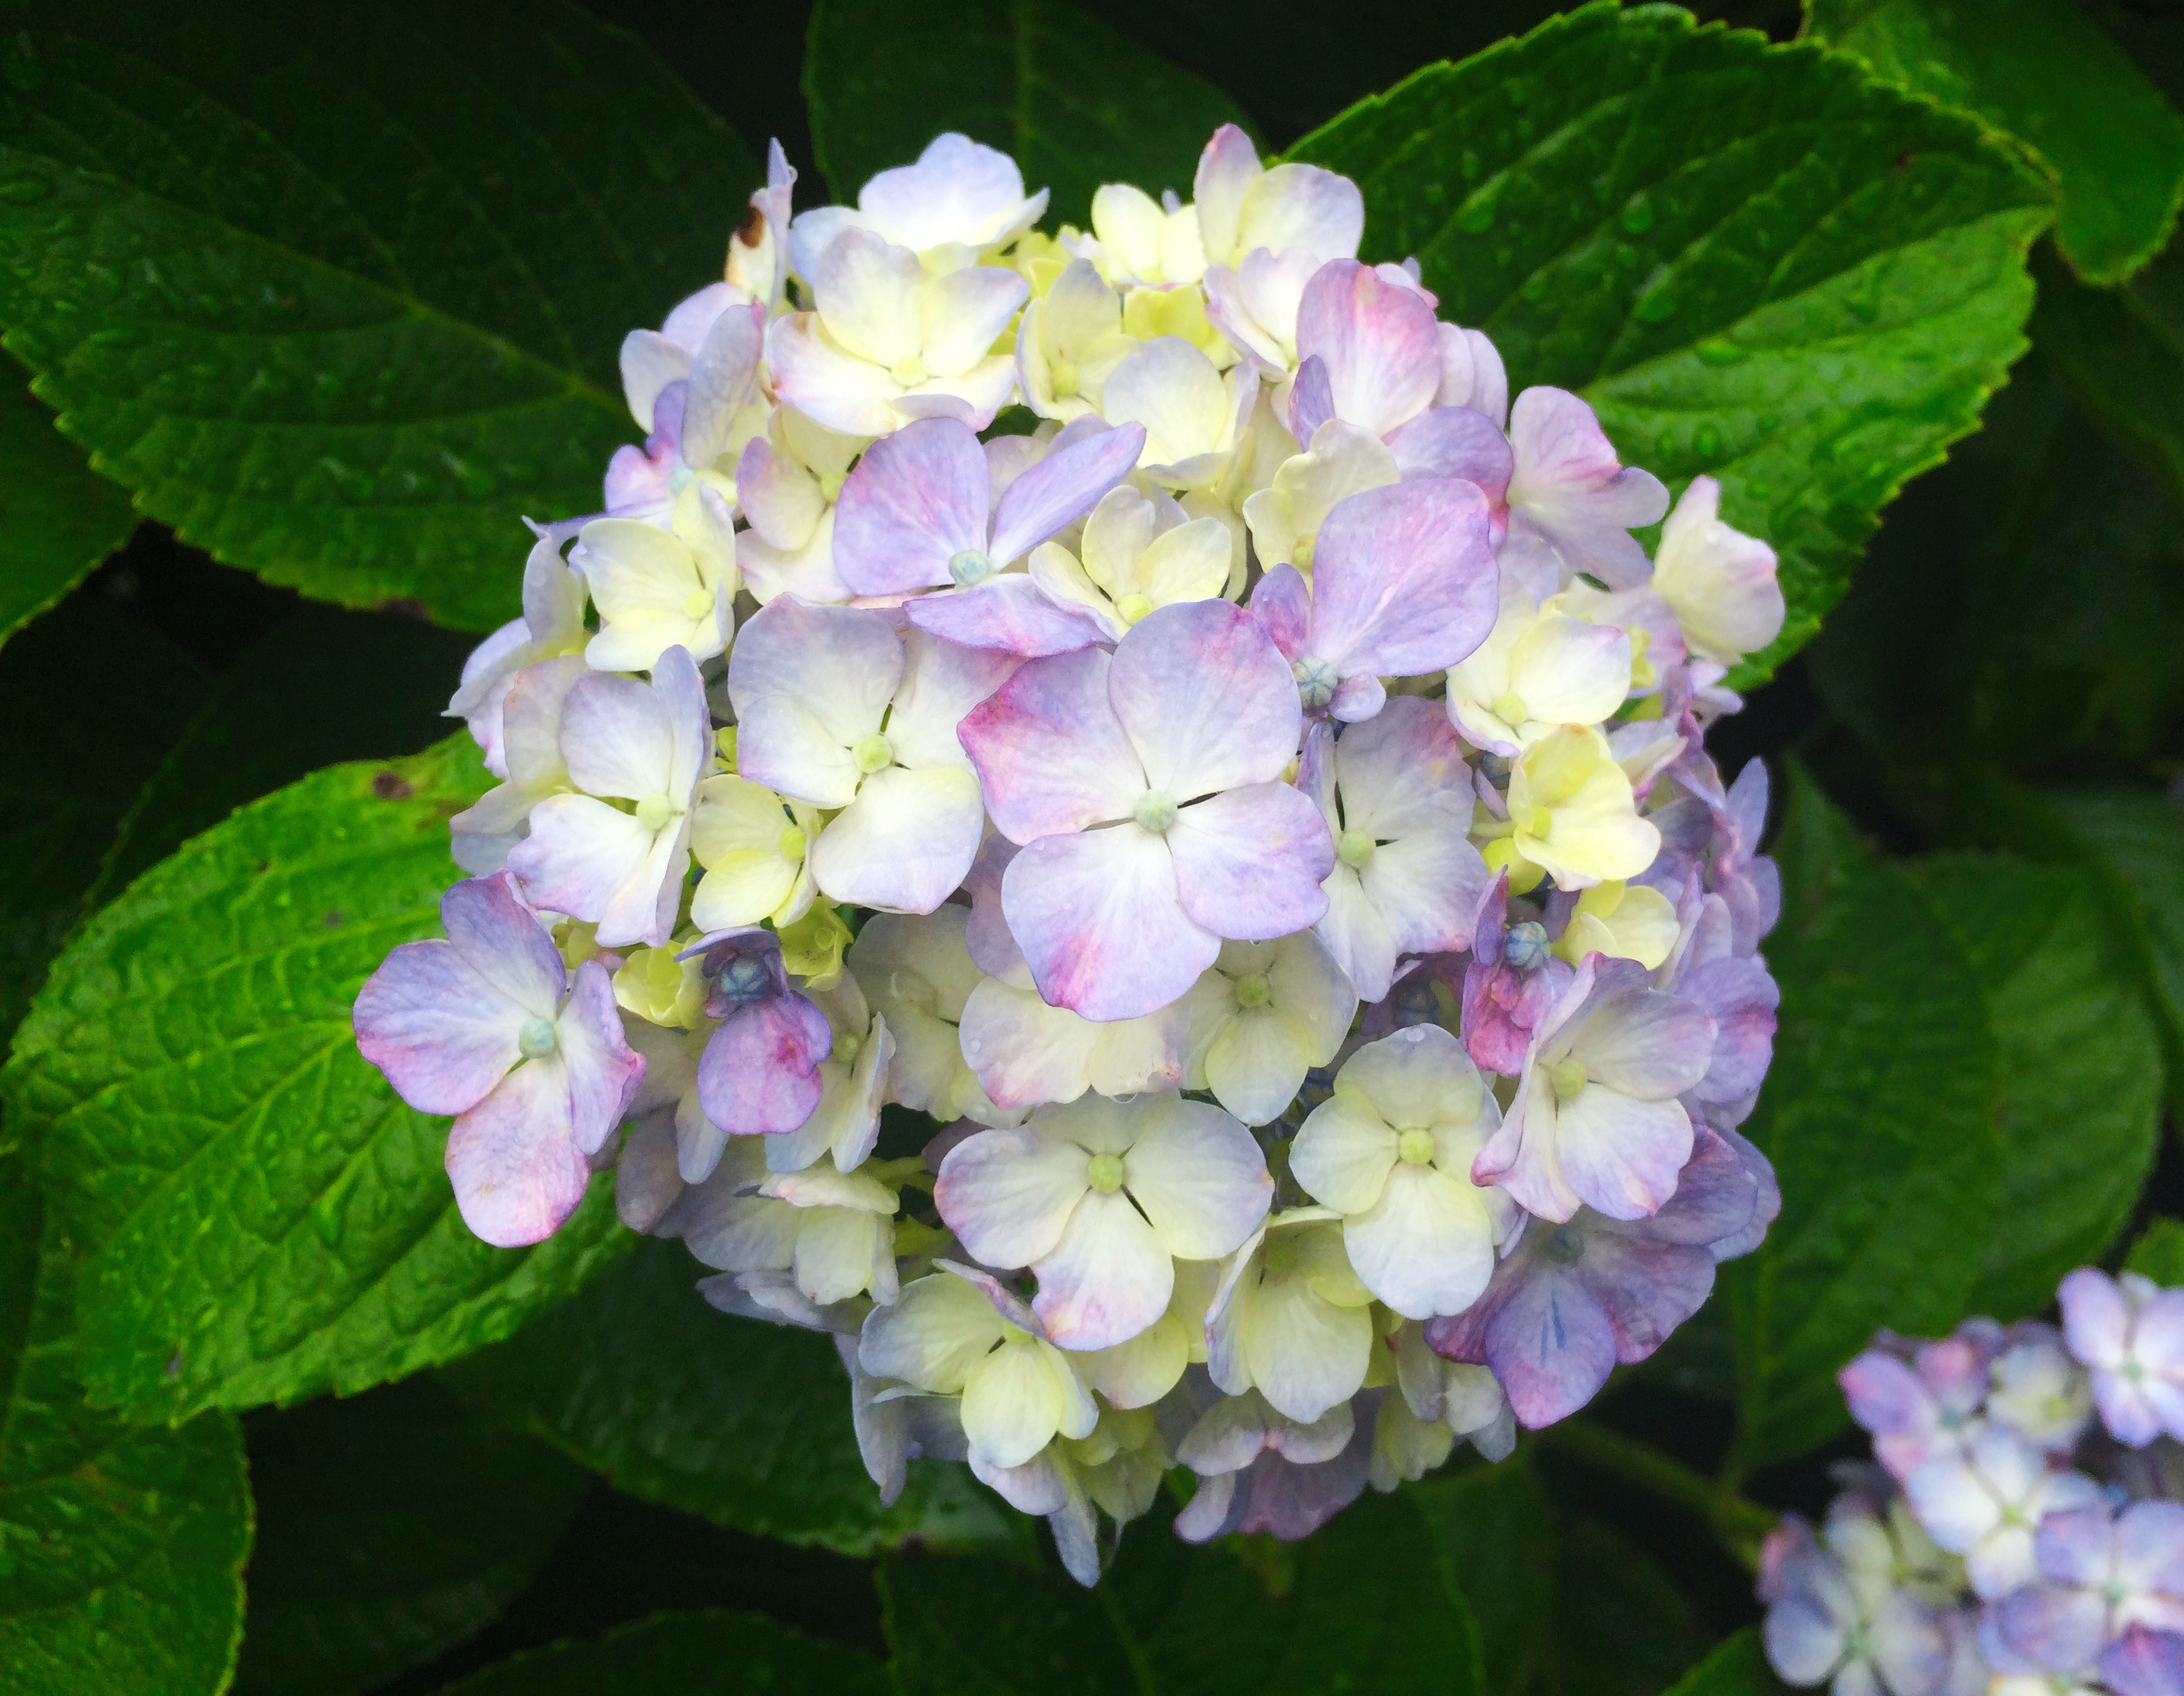
plant, rain, leaf, flower, petal, green, color, blue, japan, hydrangea, pastel, drop of water, otsu park, yokosuka, flowering plant, red purple, hydrangeaceae, lantana camara, midori, otsu, cornales, annual plant, land plant, hydrangea serrata